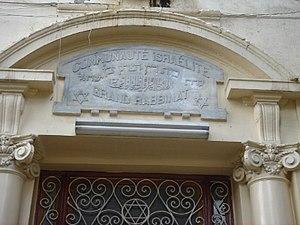
L’histoire des Juifs en Égypte s’étend sur plus de deux millénaires, de la période biblique à l’époque contemporaine.